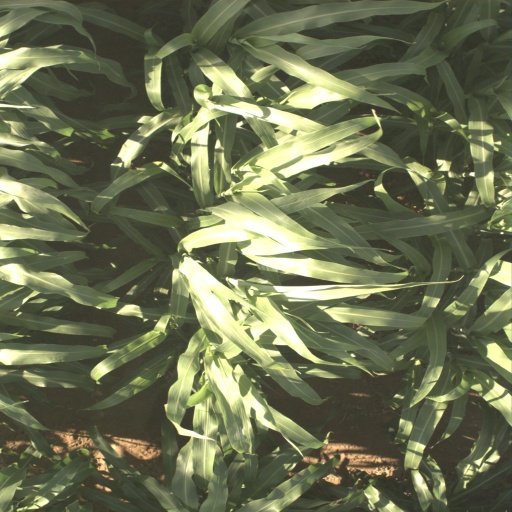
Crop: sorghum